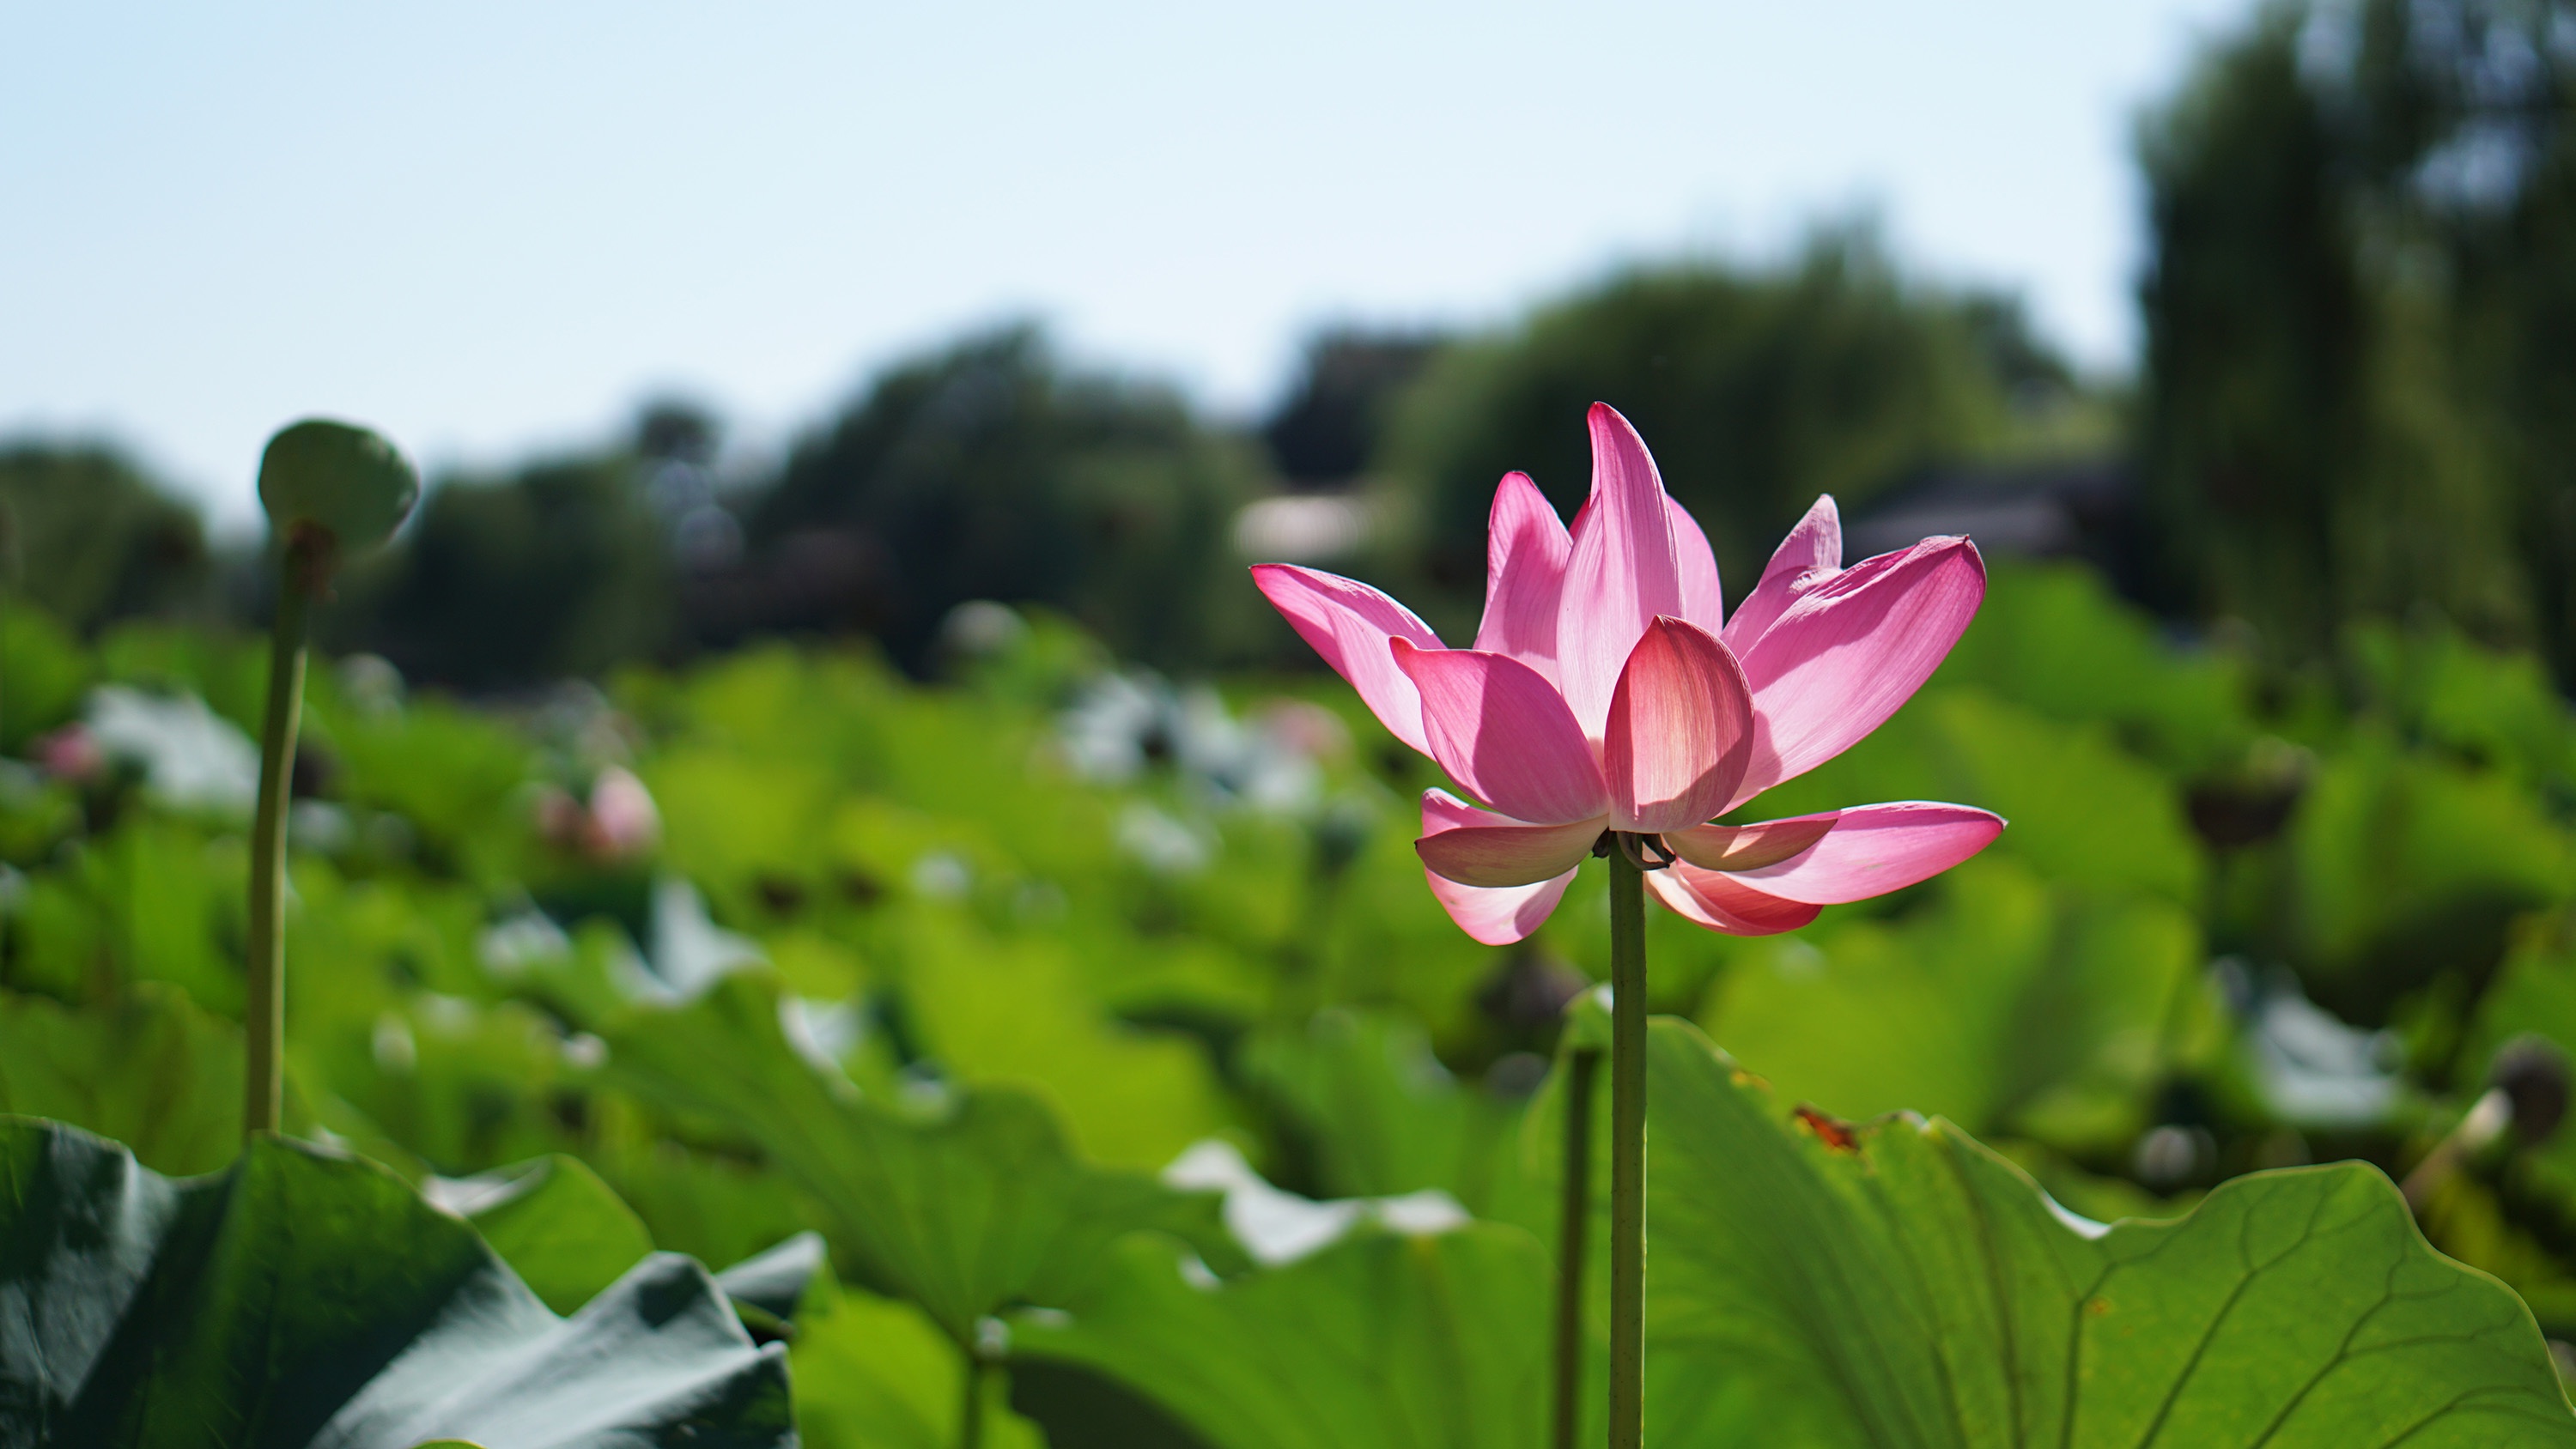
nature, blossom, plant, field, meadow, leaf, flower, petal, green, botany, sacred lotus, aquatic plant, flora, wildflower, lotus, macro photography, flowering plant, land plant, lotus family, proteales